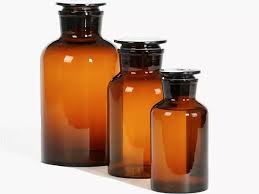
Waste category: glass